Julio Barragán

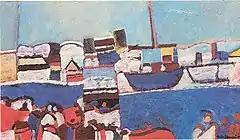
"Puerto" (oil on canvas, 1974).

Julio Barragán (1928 – 14 January 2011) was an Argentine painter of the Concretist and Cubist schools.